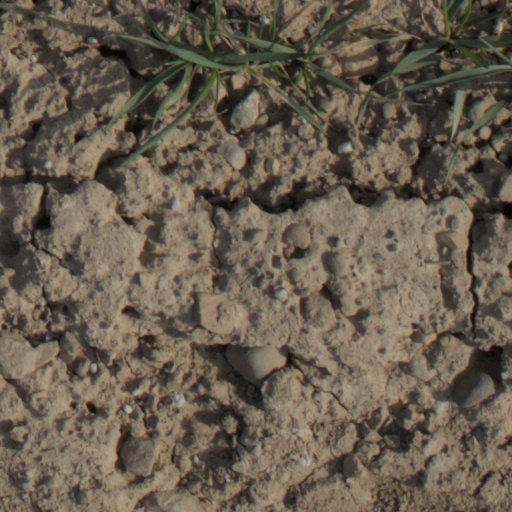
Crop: wheat